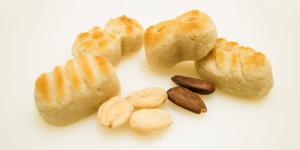
mazapan de toledo